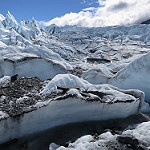
Label: glacier